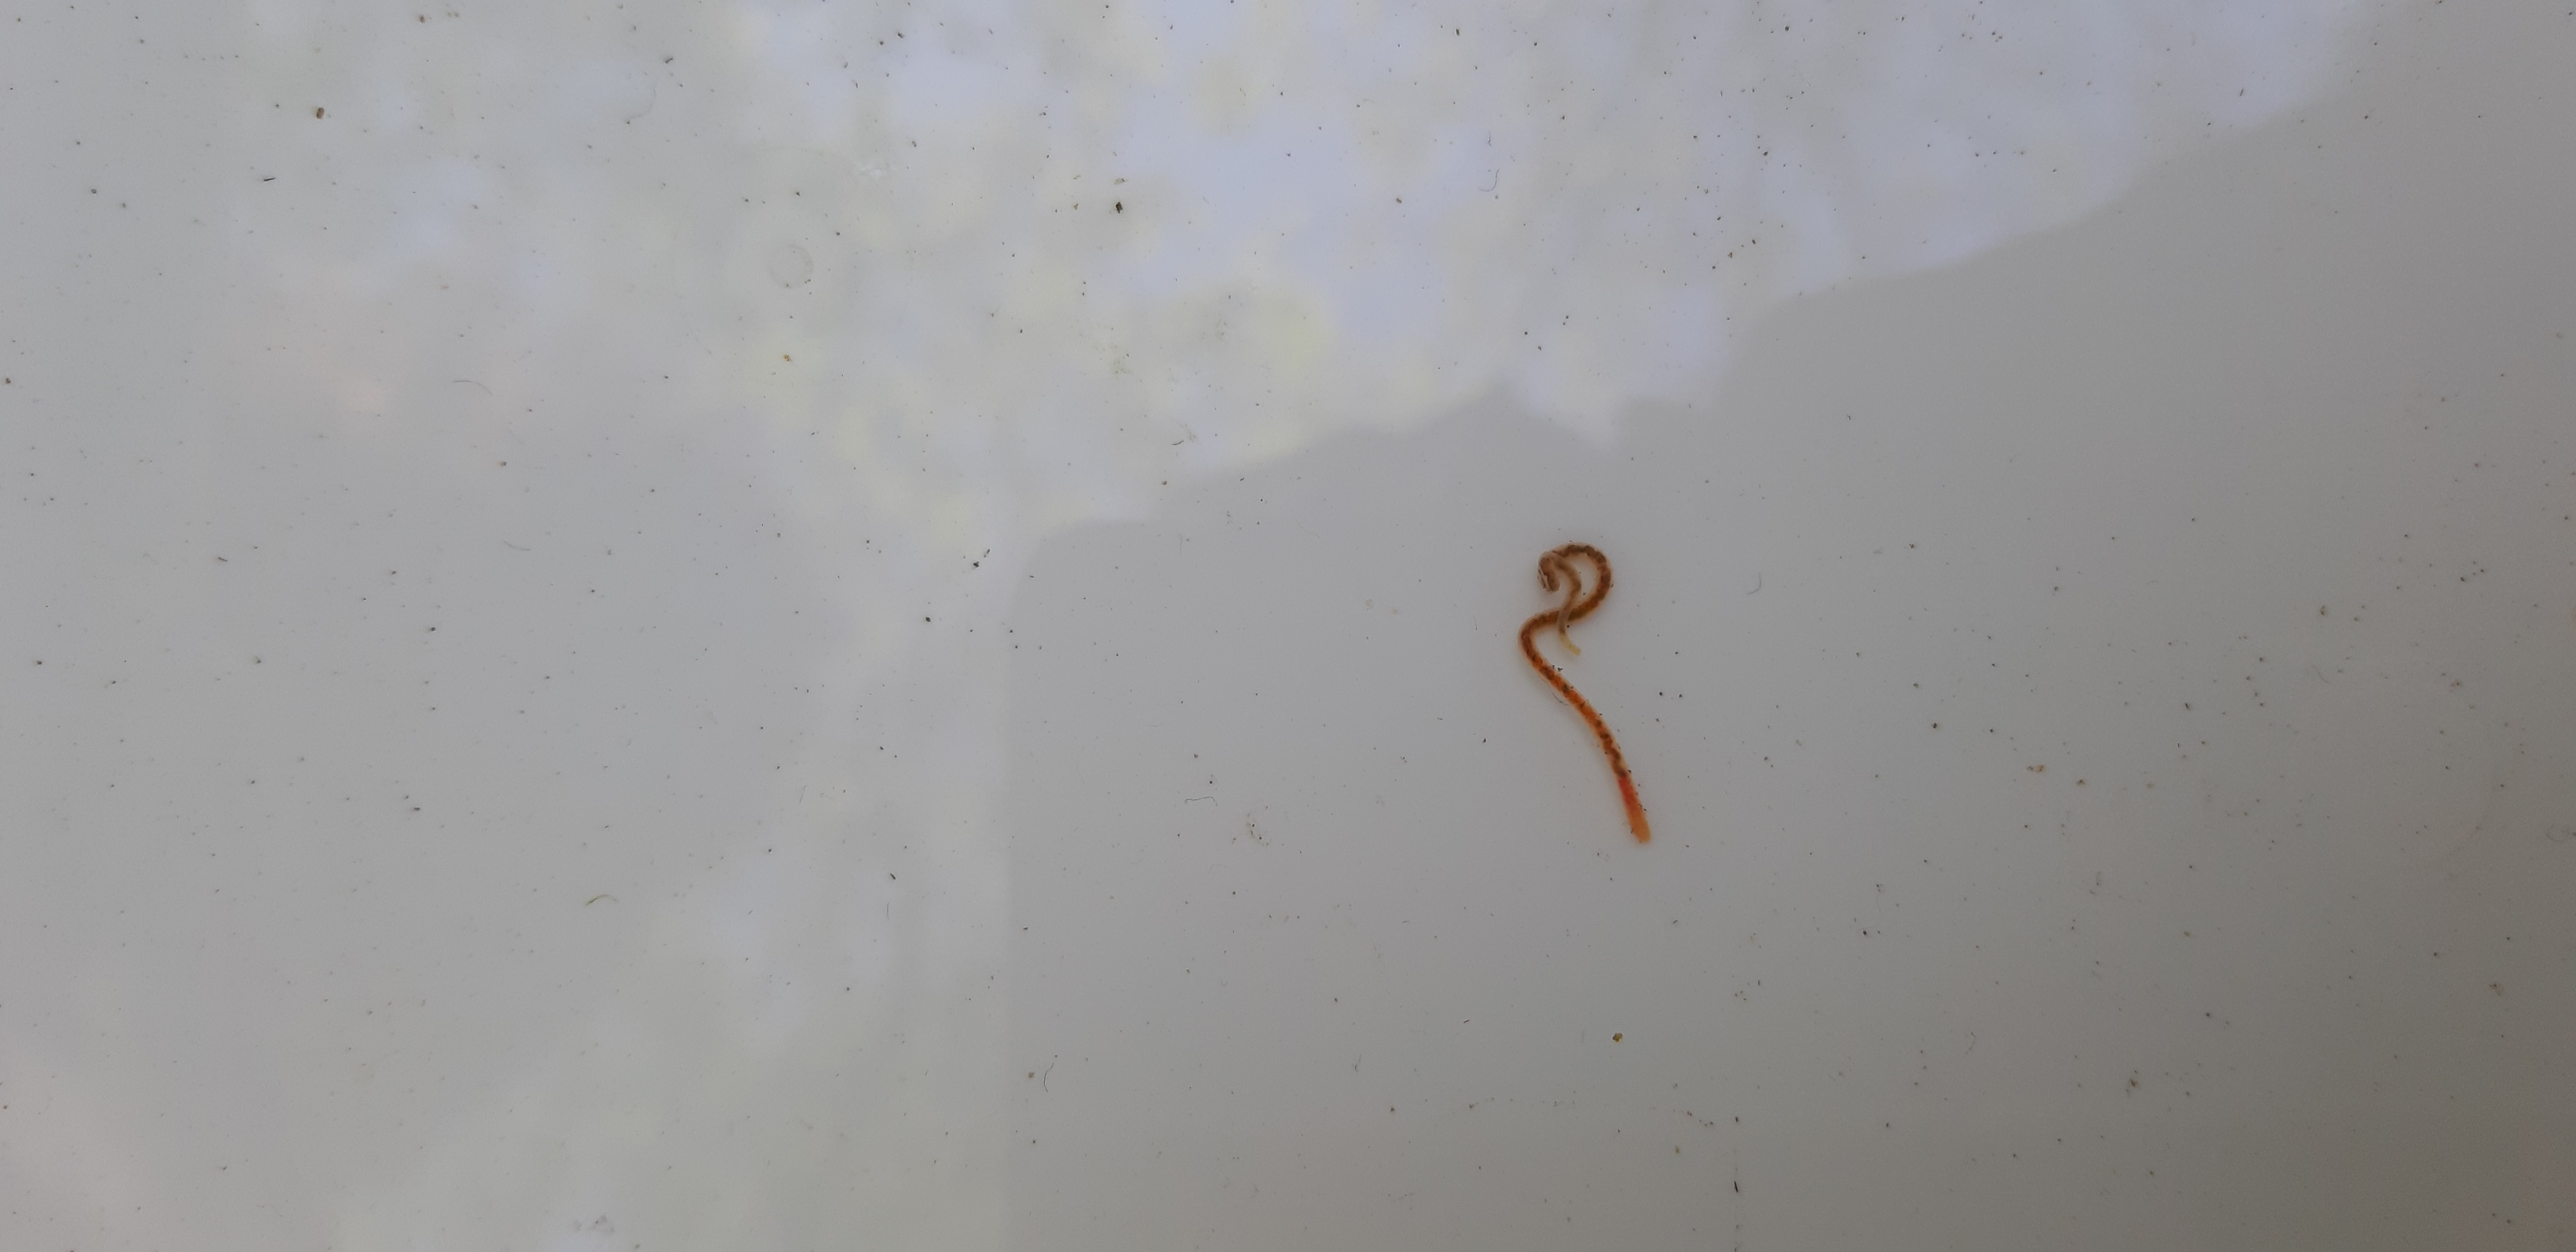
Macroinvertebrate group: worms